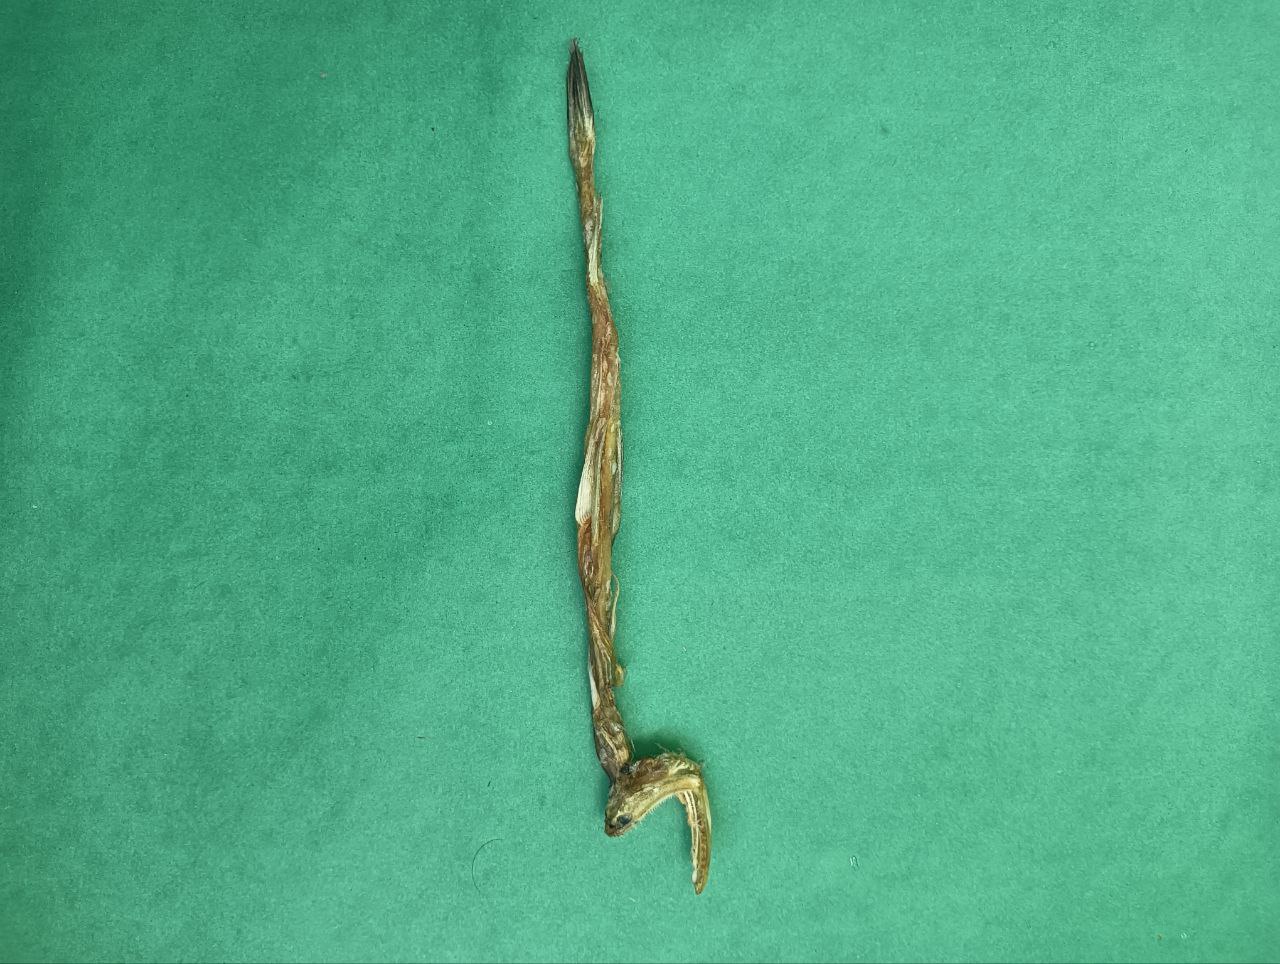
Species: Loitta